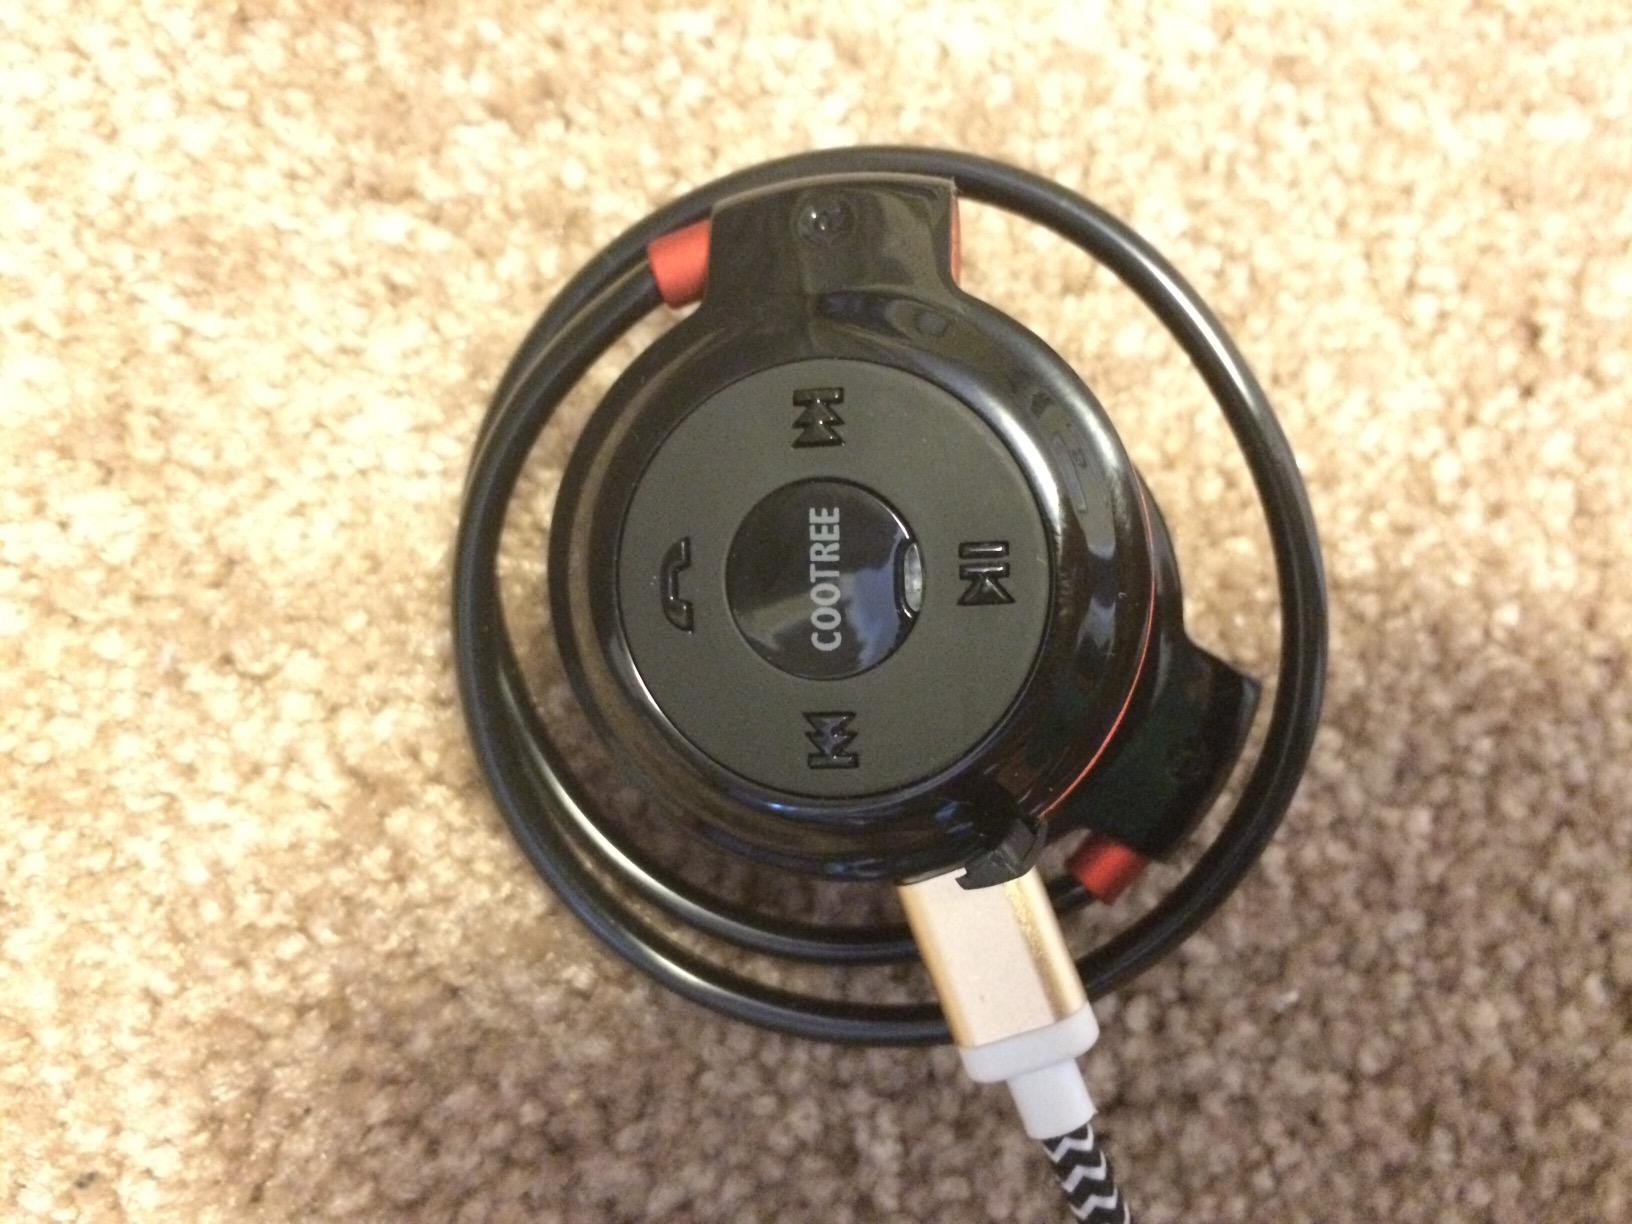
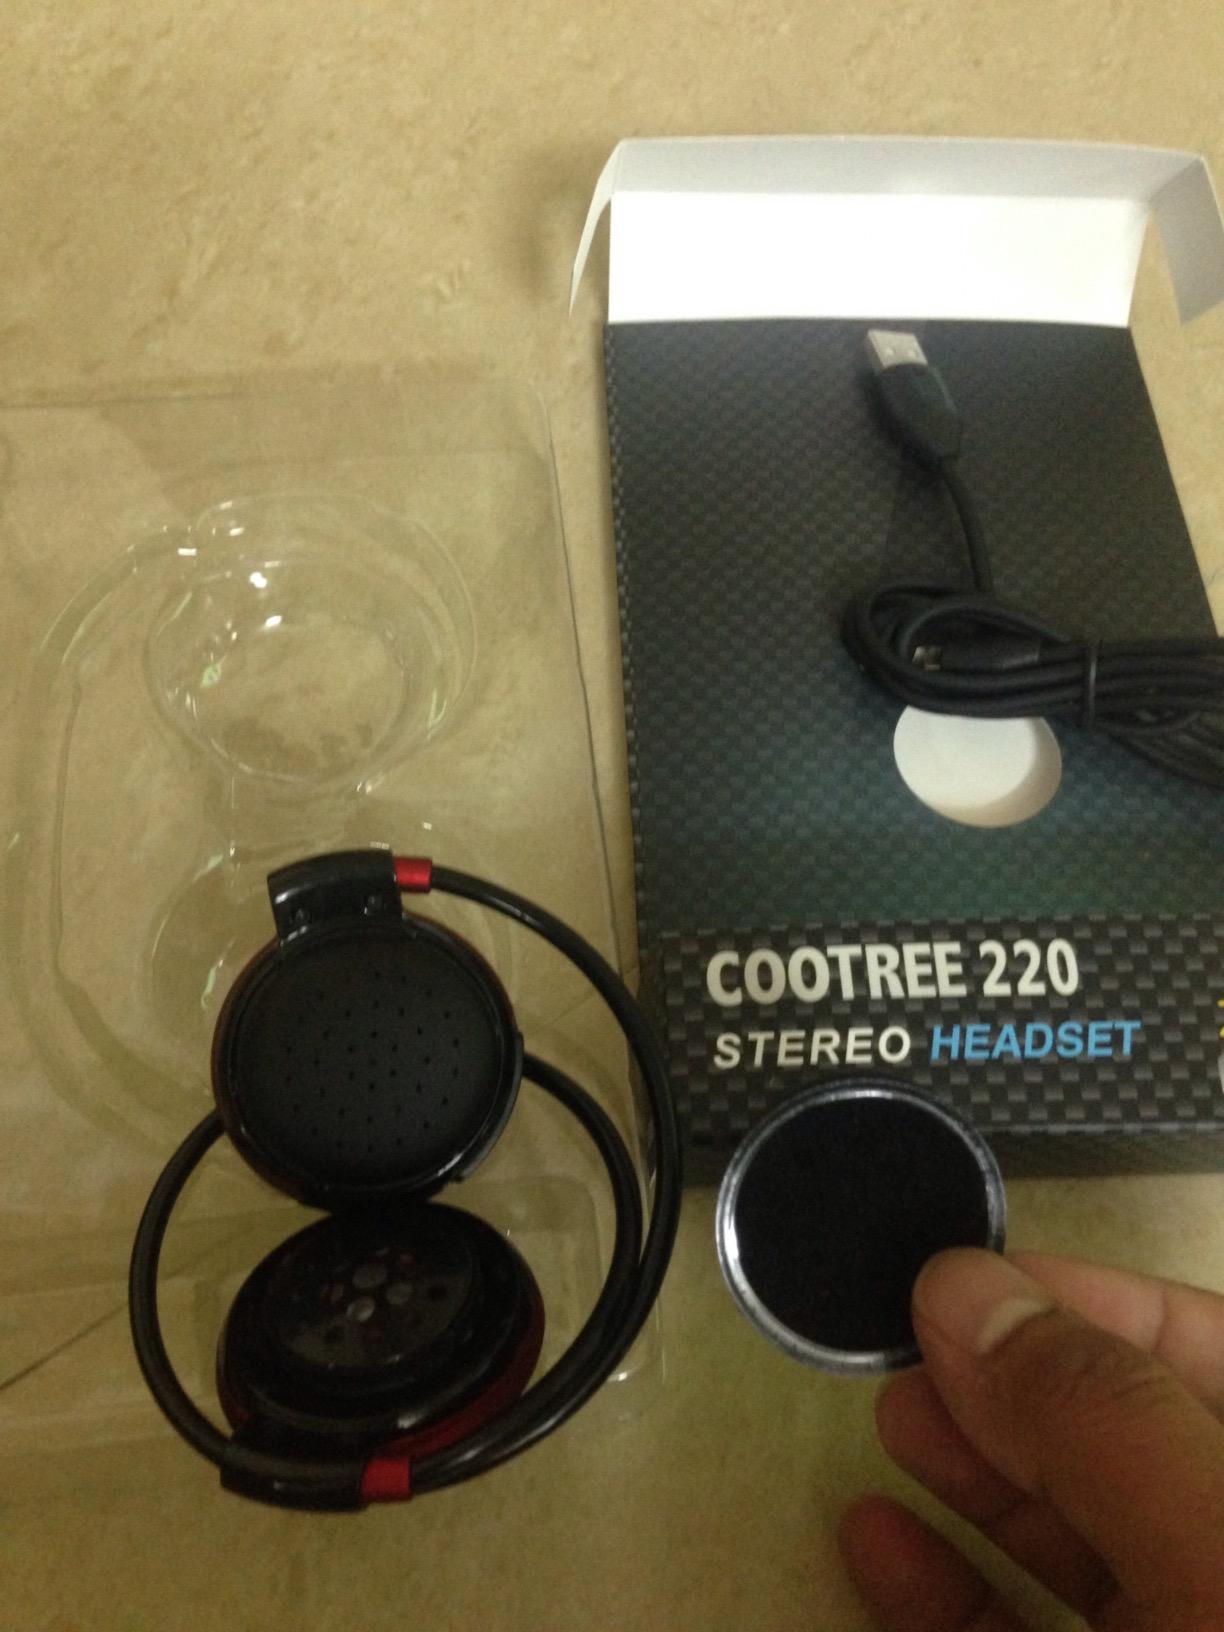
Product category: headphones
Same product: yes